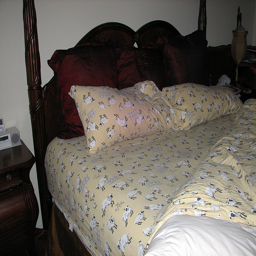
Bed is made with the comforter and sheets pulled back.
A bed is only half way made with cow designed sheets.
A bed with yellow linens that have sheep on them
A bed with yellow sheets with sheep with turned down covers.
The bed has yellow sheets with sheep on them